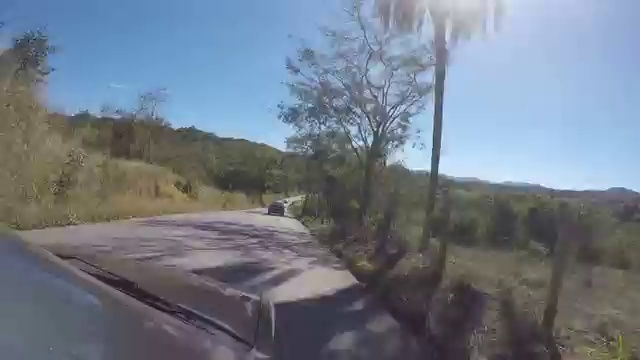
Fire: no
Smoke: no